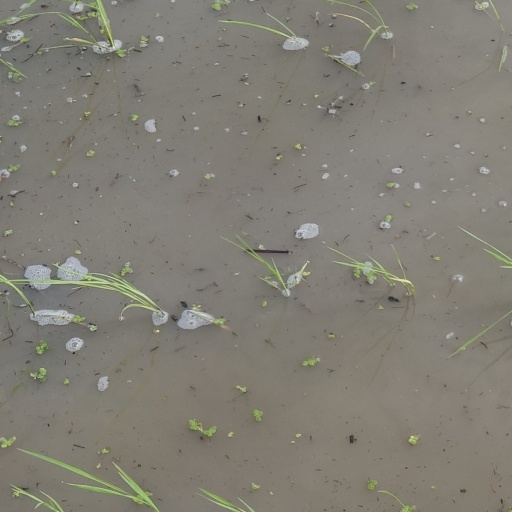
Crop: rice